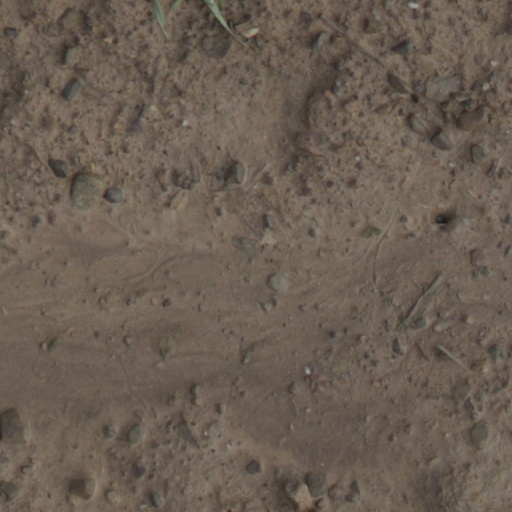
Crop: wheat